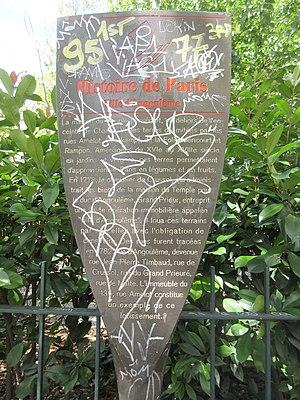
Panneau Histoire de Paris «
La place Pasdeloup est une voie située dans le quartier de la Folie-Méricourt du 11ᵉ arrondissement de Paris, en France.
La rue du Faubourg-du-Temple est une voie des 10ᵉ et 11ᵉ arrondissements de Paris, en France.
Les panneaux « Histoire de Paris » sont des panneaux d'information installés dans les rues de Paris devant certains des monuments parisiens.